Słupsk

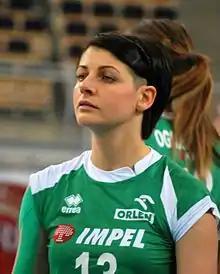
Milena Rosner, 2012

The city's most notable sports club is basketball team Czarni Słupsk, which competes in the Polish Basketball League (top division), where they finished 3rd four times (as of 2022). They are based in Hala Gryfia.